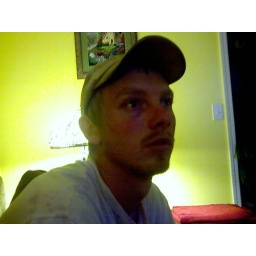
Josh watching TV at mom's house back when we lived with her in 2007 before our house was finished.